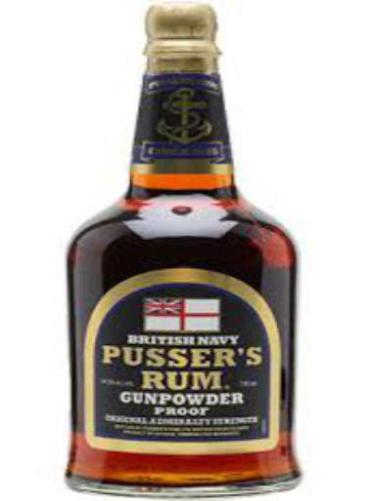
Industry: Food